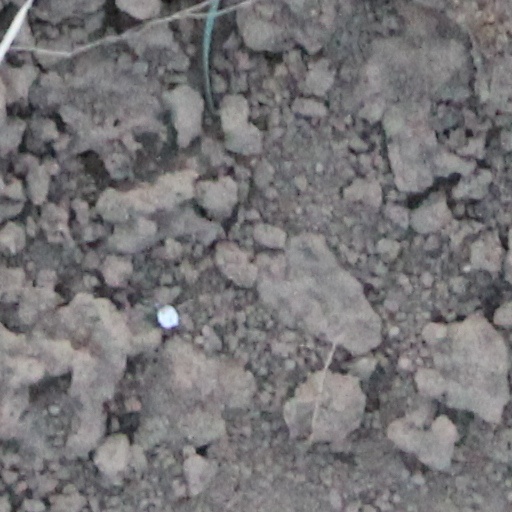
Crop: wheat